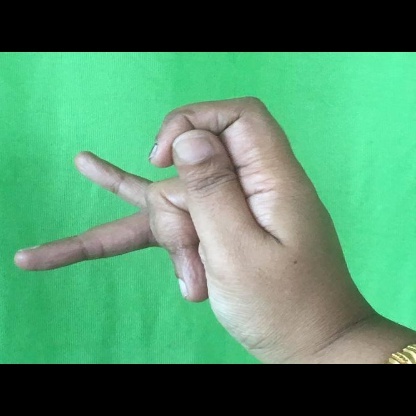
Mudra: Katakamukha